Paca

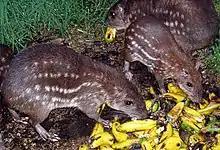
Foraging pacas in Costa Rica

In the wild, pacas eat fruits from understory trees and fallen fruits from taller trees, but may also eat leaves, buds, flowers, fungi, and insects. They play a vital role in seed dispersal, and, with seasonal adaptations, their home ranges are often centered on a group of fruit trees. Pacas normally do not use their fore-paws to manipulate fruits (as do agoutis), instead using their powerful jaw muscles to break open hard-shelled fruits. Unlike agoutis, pacas can store fat, and so are less dependent on the caching of seeds. Competition from agoutis is avoided by a slight variation in activity cycles and food preferences. Like rabbits, pacas are coprophagous and absorb protein and carbohydrates from specially produced moist fecal pellets. Before allowing their young to suckle, mothers lick them to stimulate them to defecate and urinate, and then lick the resulting product, both to feed herself and to prevent the odour from attracting predators.